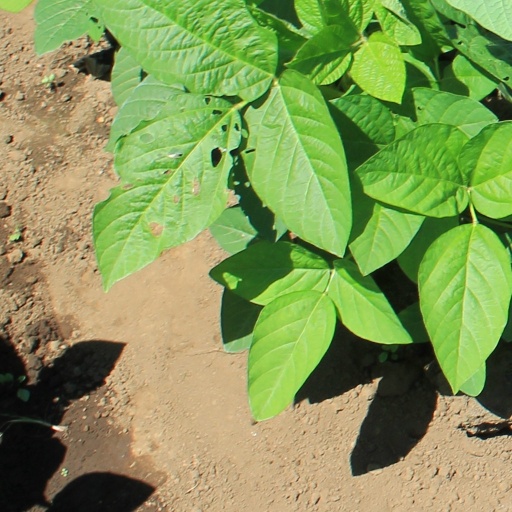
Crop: soybean